Arsenic

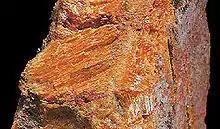
Realgar

Arsenic is the 53rd most abundant element in the Earth's crust, comprising about 1.5 parts per million (0.00015%). Typical background concentrations of arsenic do not exceed 3 ng/m in the atmosphere; 100 mg/kg in soil; 400 μg/kg in vegetation; 10 μg/L in freshwater and 1.5 μg/L in seawater. Arsenic is the 22nd most abundant element in seawater and ranks 41st in abundance in the universe.